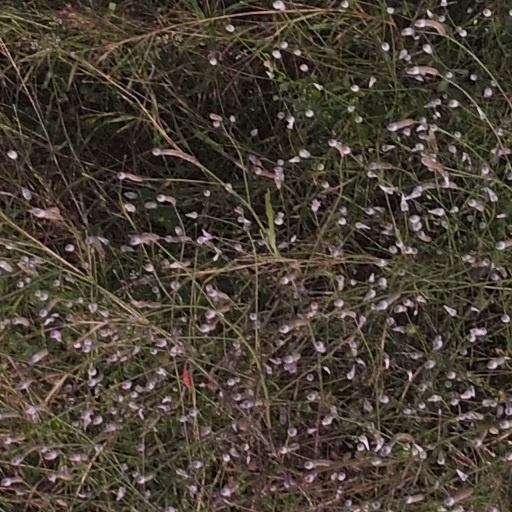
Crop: maize; corn